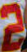
Number: 2